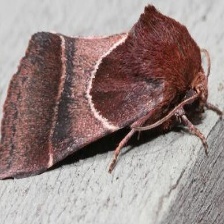
Species: ARCIGERA FLOWER MOTH